Roosevelt Apartment Building

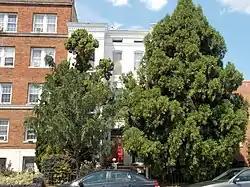

The Roosevelt Apartment Building is an historic structure located in the Capitol Hill neighborhood in the Northeast quadrant of Washington, D.C.